Sts. Peter and Paul Church, Novgorod

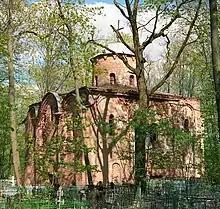

in Veliky Novgorod is one of Russia's oldest churches, dating from 1192. The church is located at Saint Peter Cemetery, on the left (Sofiysky) bank of the Volkhov River, outside of the limits of the old city.